Education in Scotland in the twentieth century

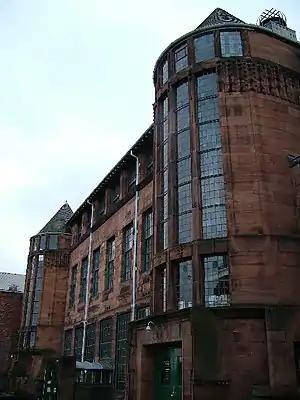
The Scotland Street School, designed by Charles Rennie Mackintosh and built 1903–06

Education in Scotland in the twentieth century includes all forms of organised education in Scotland, such as elementary, secondary and higher education. The centre of the education system became more focused on Scotland throughout the century, with the Scottish Education Department partly moving north from 1918 and new departments created by the Scottish Executive after devolution.